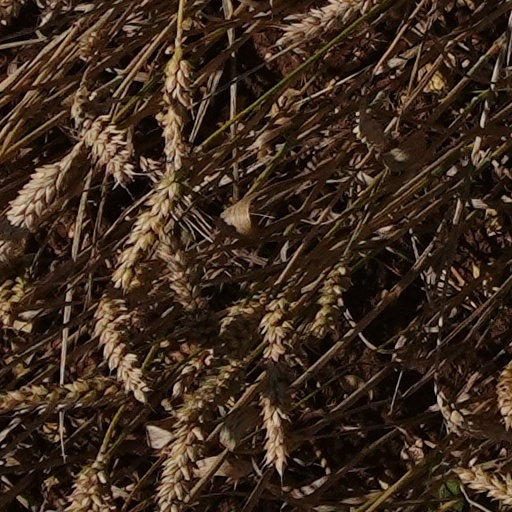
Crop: wheat